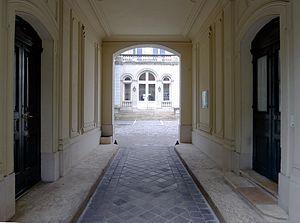
Rue de l'Université (n°98) - Paris VII
Les Thibault est une vaste suite romanesque de Roger Martin du Gard, composée de huit tomes d'inégale longueur dont la publication s'est étalée de 1922 à 1940. C’est tout particulièrement pour cette œuvre, et bien qu'il lui restât encore à en écrire l'Épilogue, que Roger Martin du Gard reçut, dès novembre 1937, le prix Nobel de littérature.